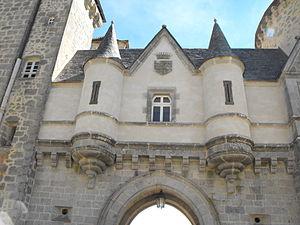
blason château de la Gâne
Le château de la Gâne est à Saint-Exupéry-les-Roches, 30 km nord est de Tulle, dans le département de la Corrèze et la région Nouvelle-Aquitaine. le château est desservi par la route départementale 45 depuis Ussel